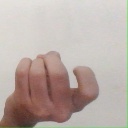
अक्षर: ज